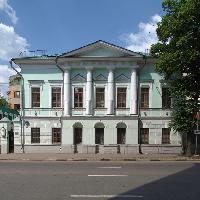
Weather: sun or clear